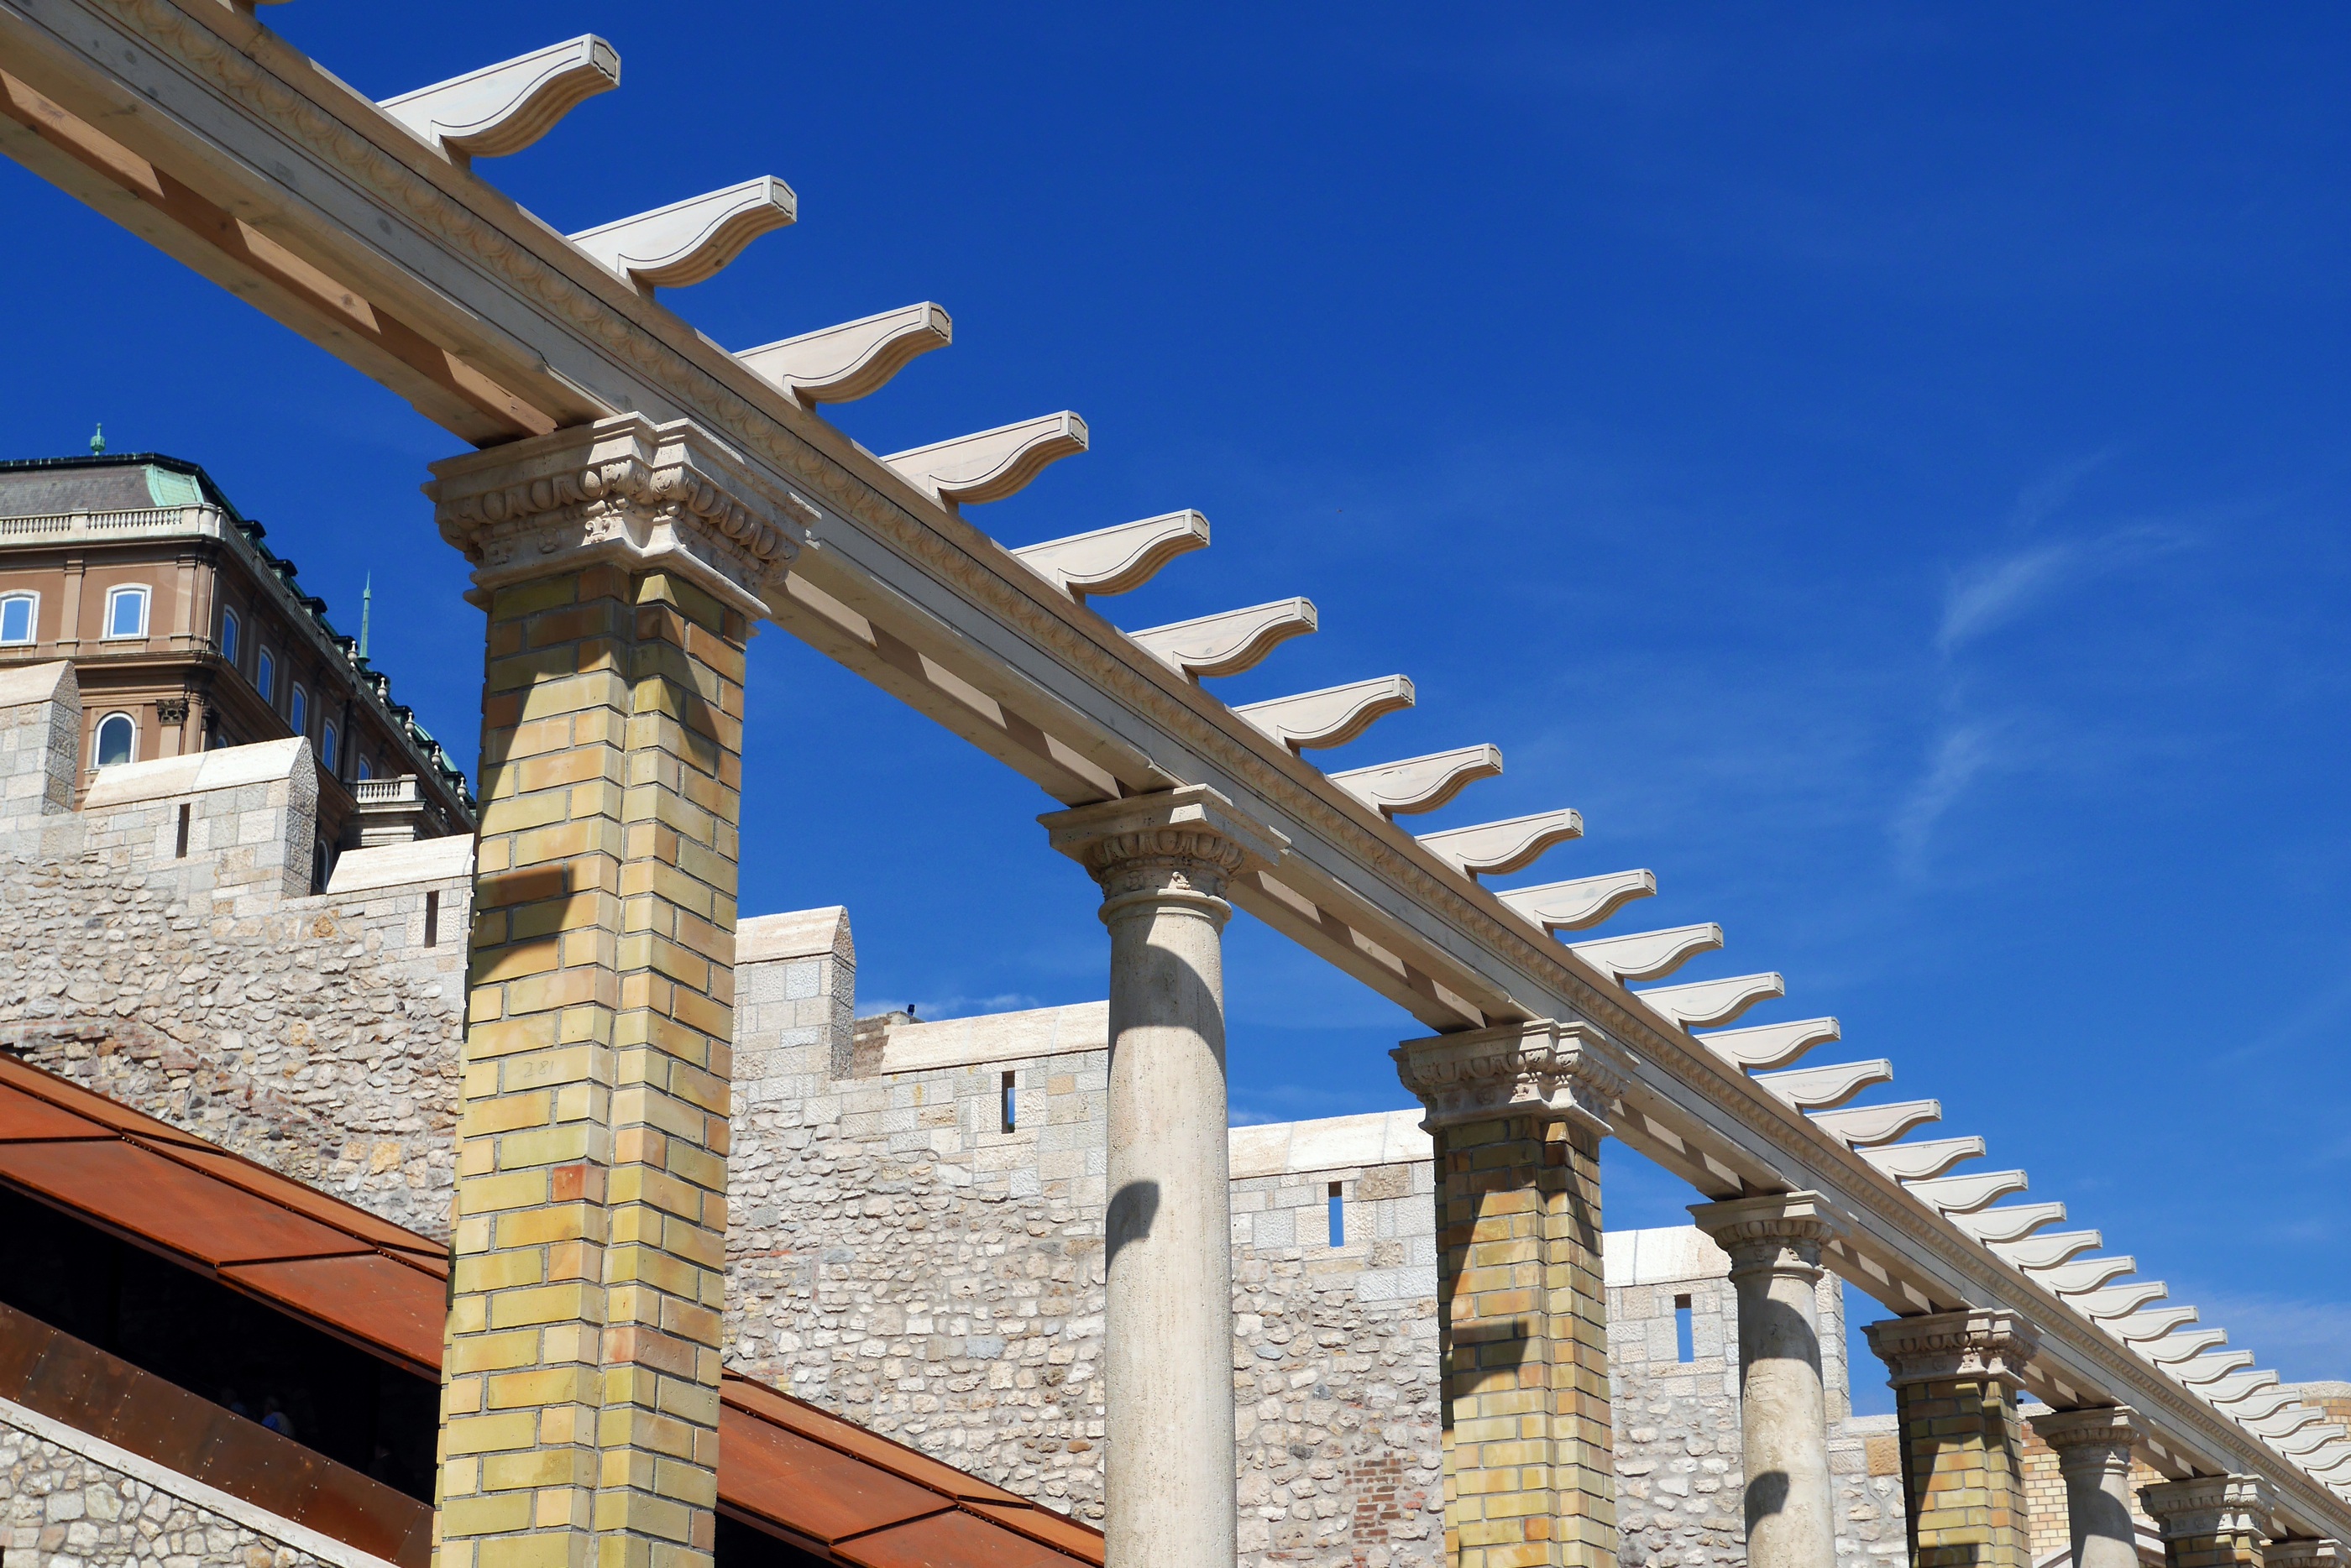
architecture, bridge, overpass, walkway, monument, construction, landmark, facade, budapest, renovation, castle garden bazaar, mikl's ybl, girder bridge